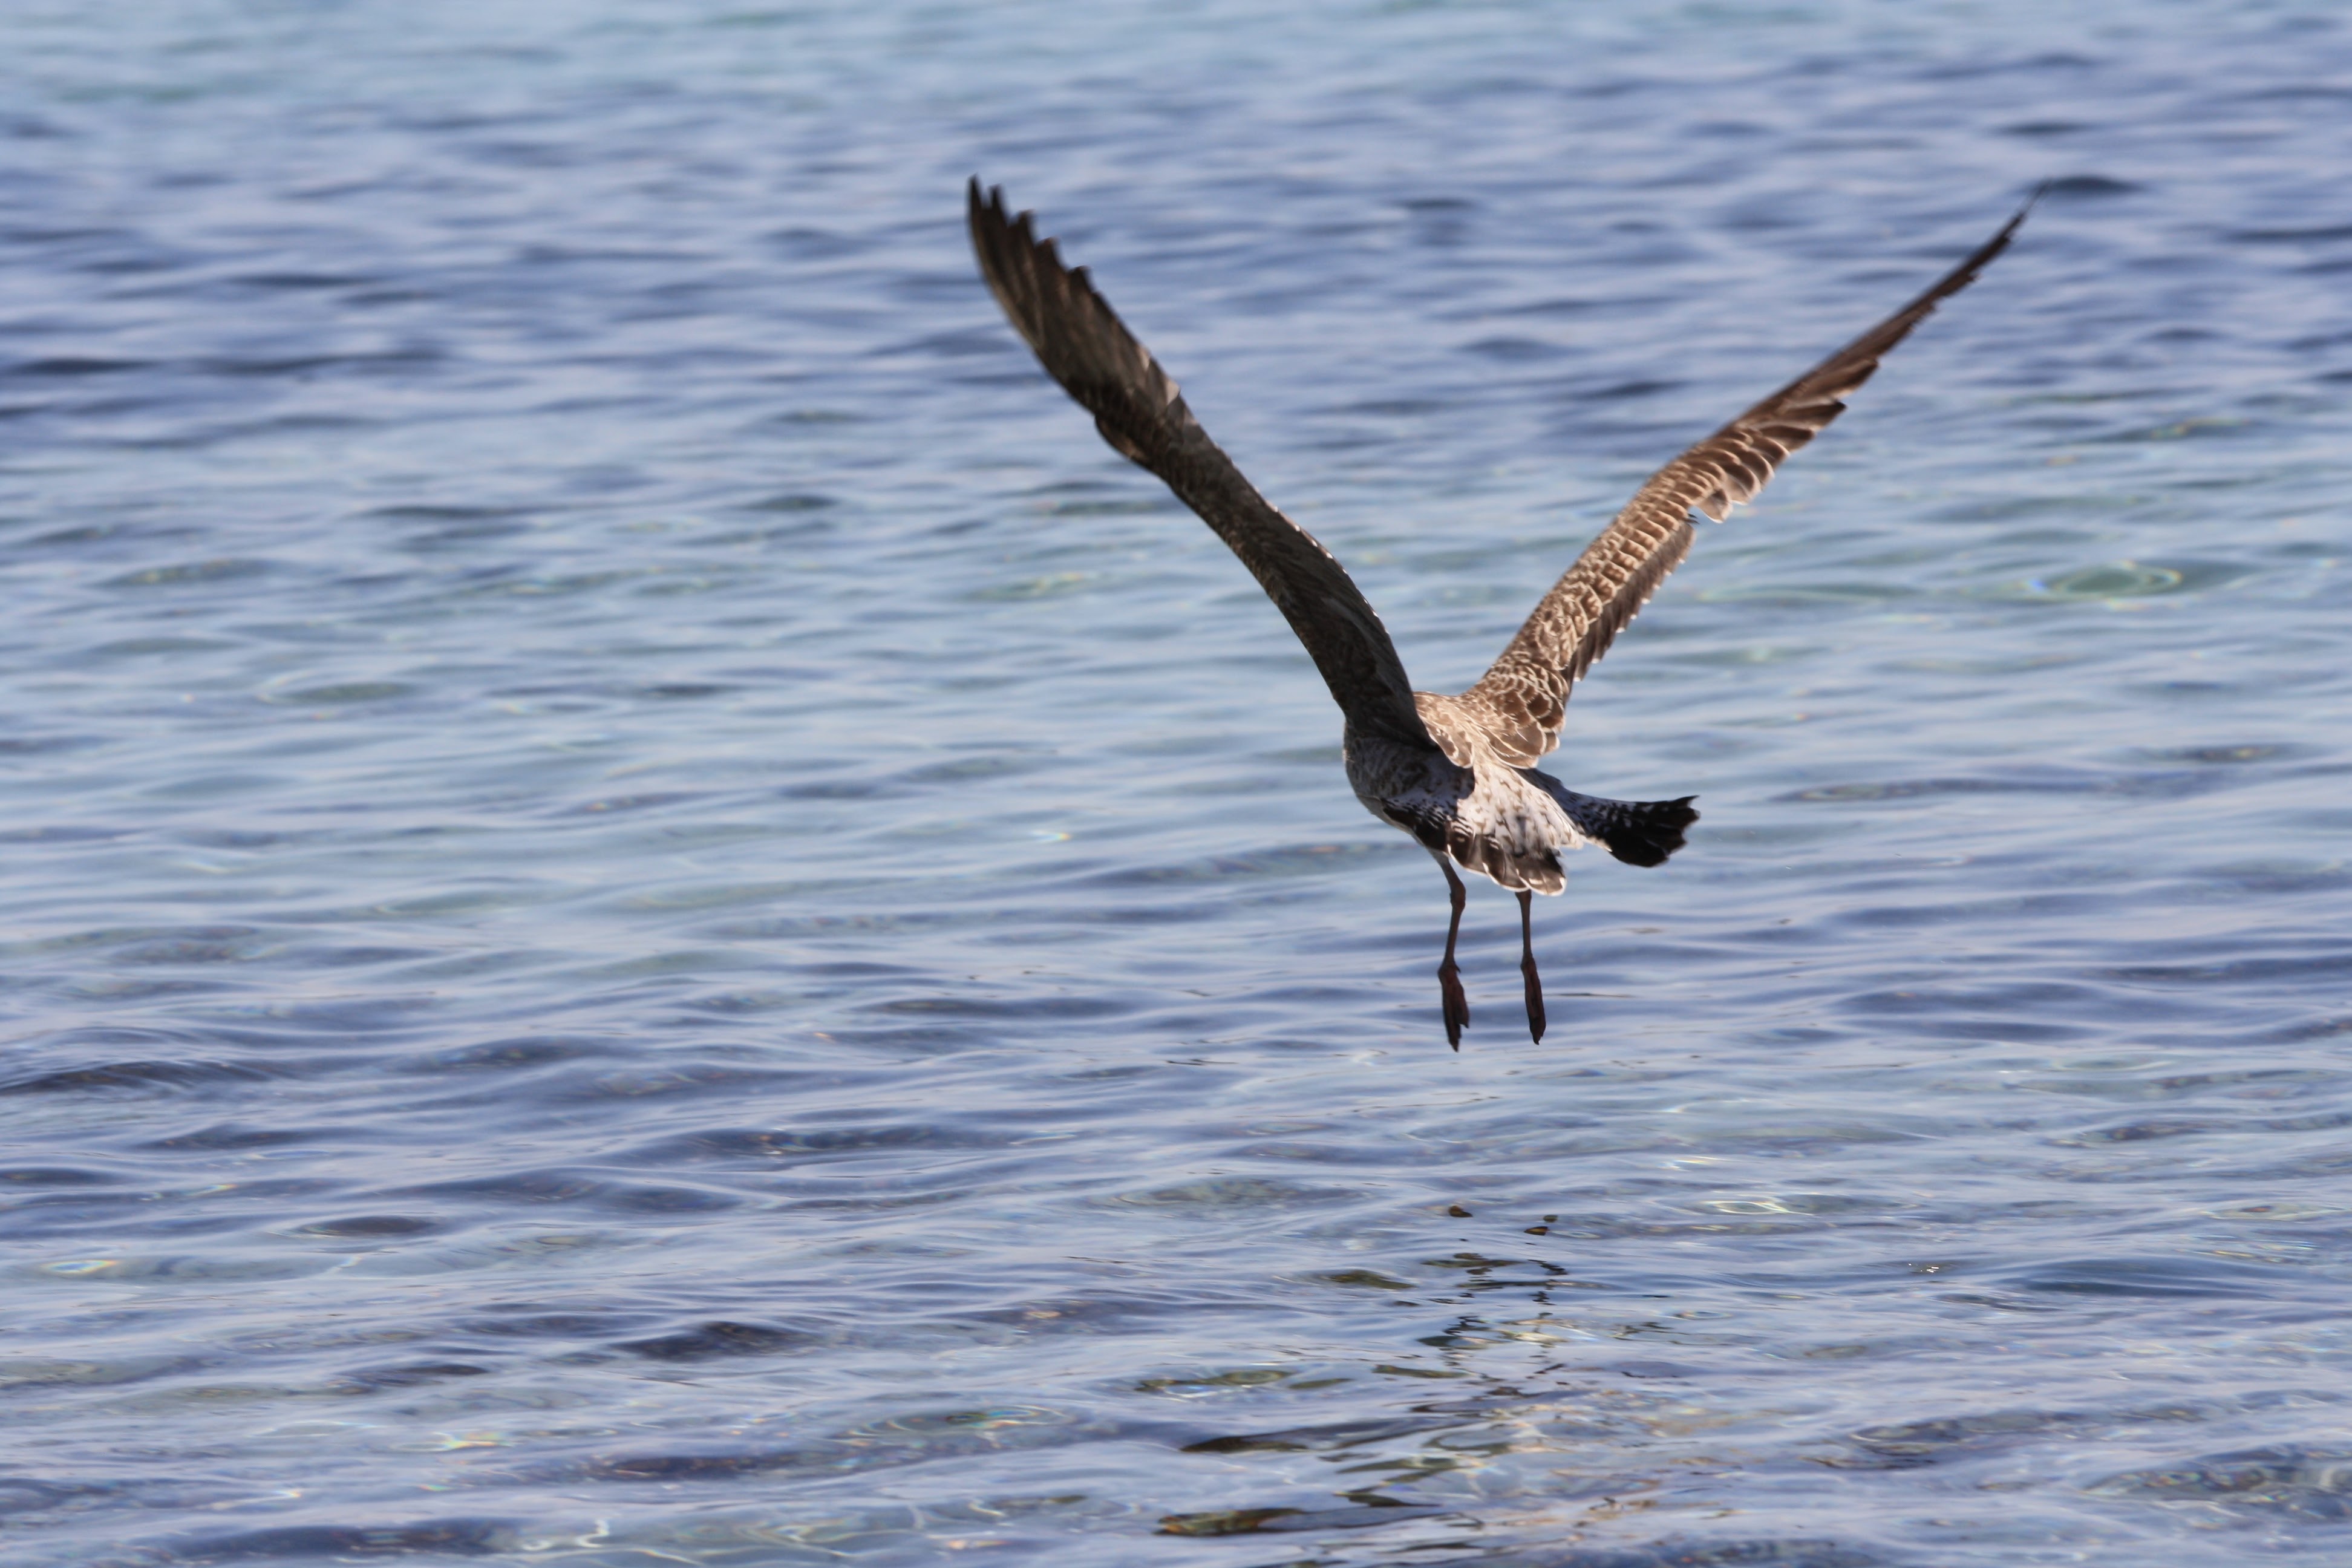
sea, nature, bird, wing, animal, seabird, fly, seagull, wildlife, flight, blue, freedom, fauna, sea bird, birds, animals, vertebrate, shorebird, ali, sardinia, sea birds